Pascual Venegas Filardo

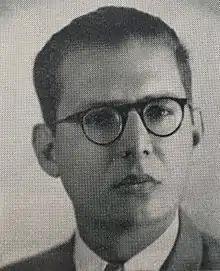
Filardo in 1952

Pascual Venegas Filardo (March 25, 1911 – June 4, 2003) was a Venezuelan poet, writer, and journalist.